Austin Friars, London

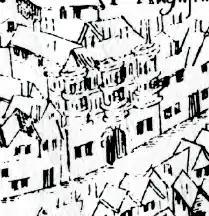
Thomas Cromwell’s house at Austin Friars, as depicted on the 1550s "Copperplate Map" of London

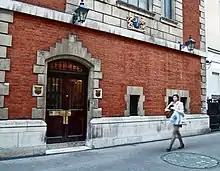
Administration entrance to Drapers' Hall, pictured in 2012. The site of Thomas Cromwell's House

Monastic houses in London often leased land within their precincts to secular tenants, and Austin Friars was no exception. Several tenements were built on the western side of the precinct and the friary also owned a number of properties just outside the precinct, adjoining Throgmorton Street, which included the Swanne and Bell inns. The larger tenements were rented to important officials and dignitaries; in the first half of the 16th century their tenants included Thomas Cromwell, the wealthy Italian merchant John Cavalcante, the Holy Roman Emperor's ambassador Eustace Chapuys, the French ambassador, and Erasmus, who left without paying his bill. These properties enabled the friary to obtain about £60 a year in rents, although the disposal of a number of properties in the 1530s reduced this figure to £40 annually by 1538.